A. C. Dixon

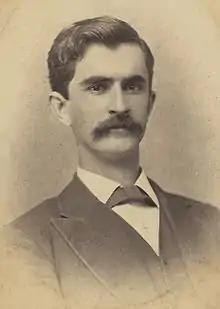
A.C. Dixon, c. 1882

Amzi Clarence Dixon was born on a farm near Shelby, North Carolina, on July 6, 1854, to Thomas Jeremiah Frederick Dixon, a Baptist preacher, and Amanda Elvira McAfee Dixon.